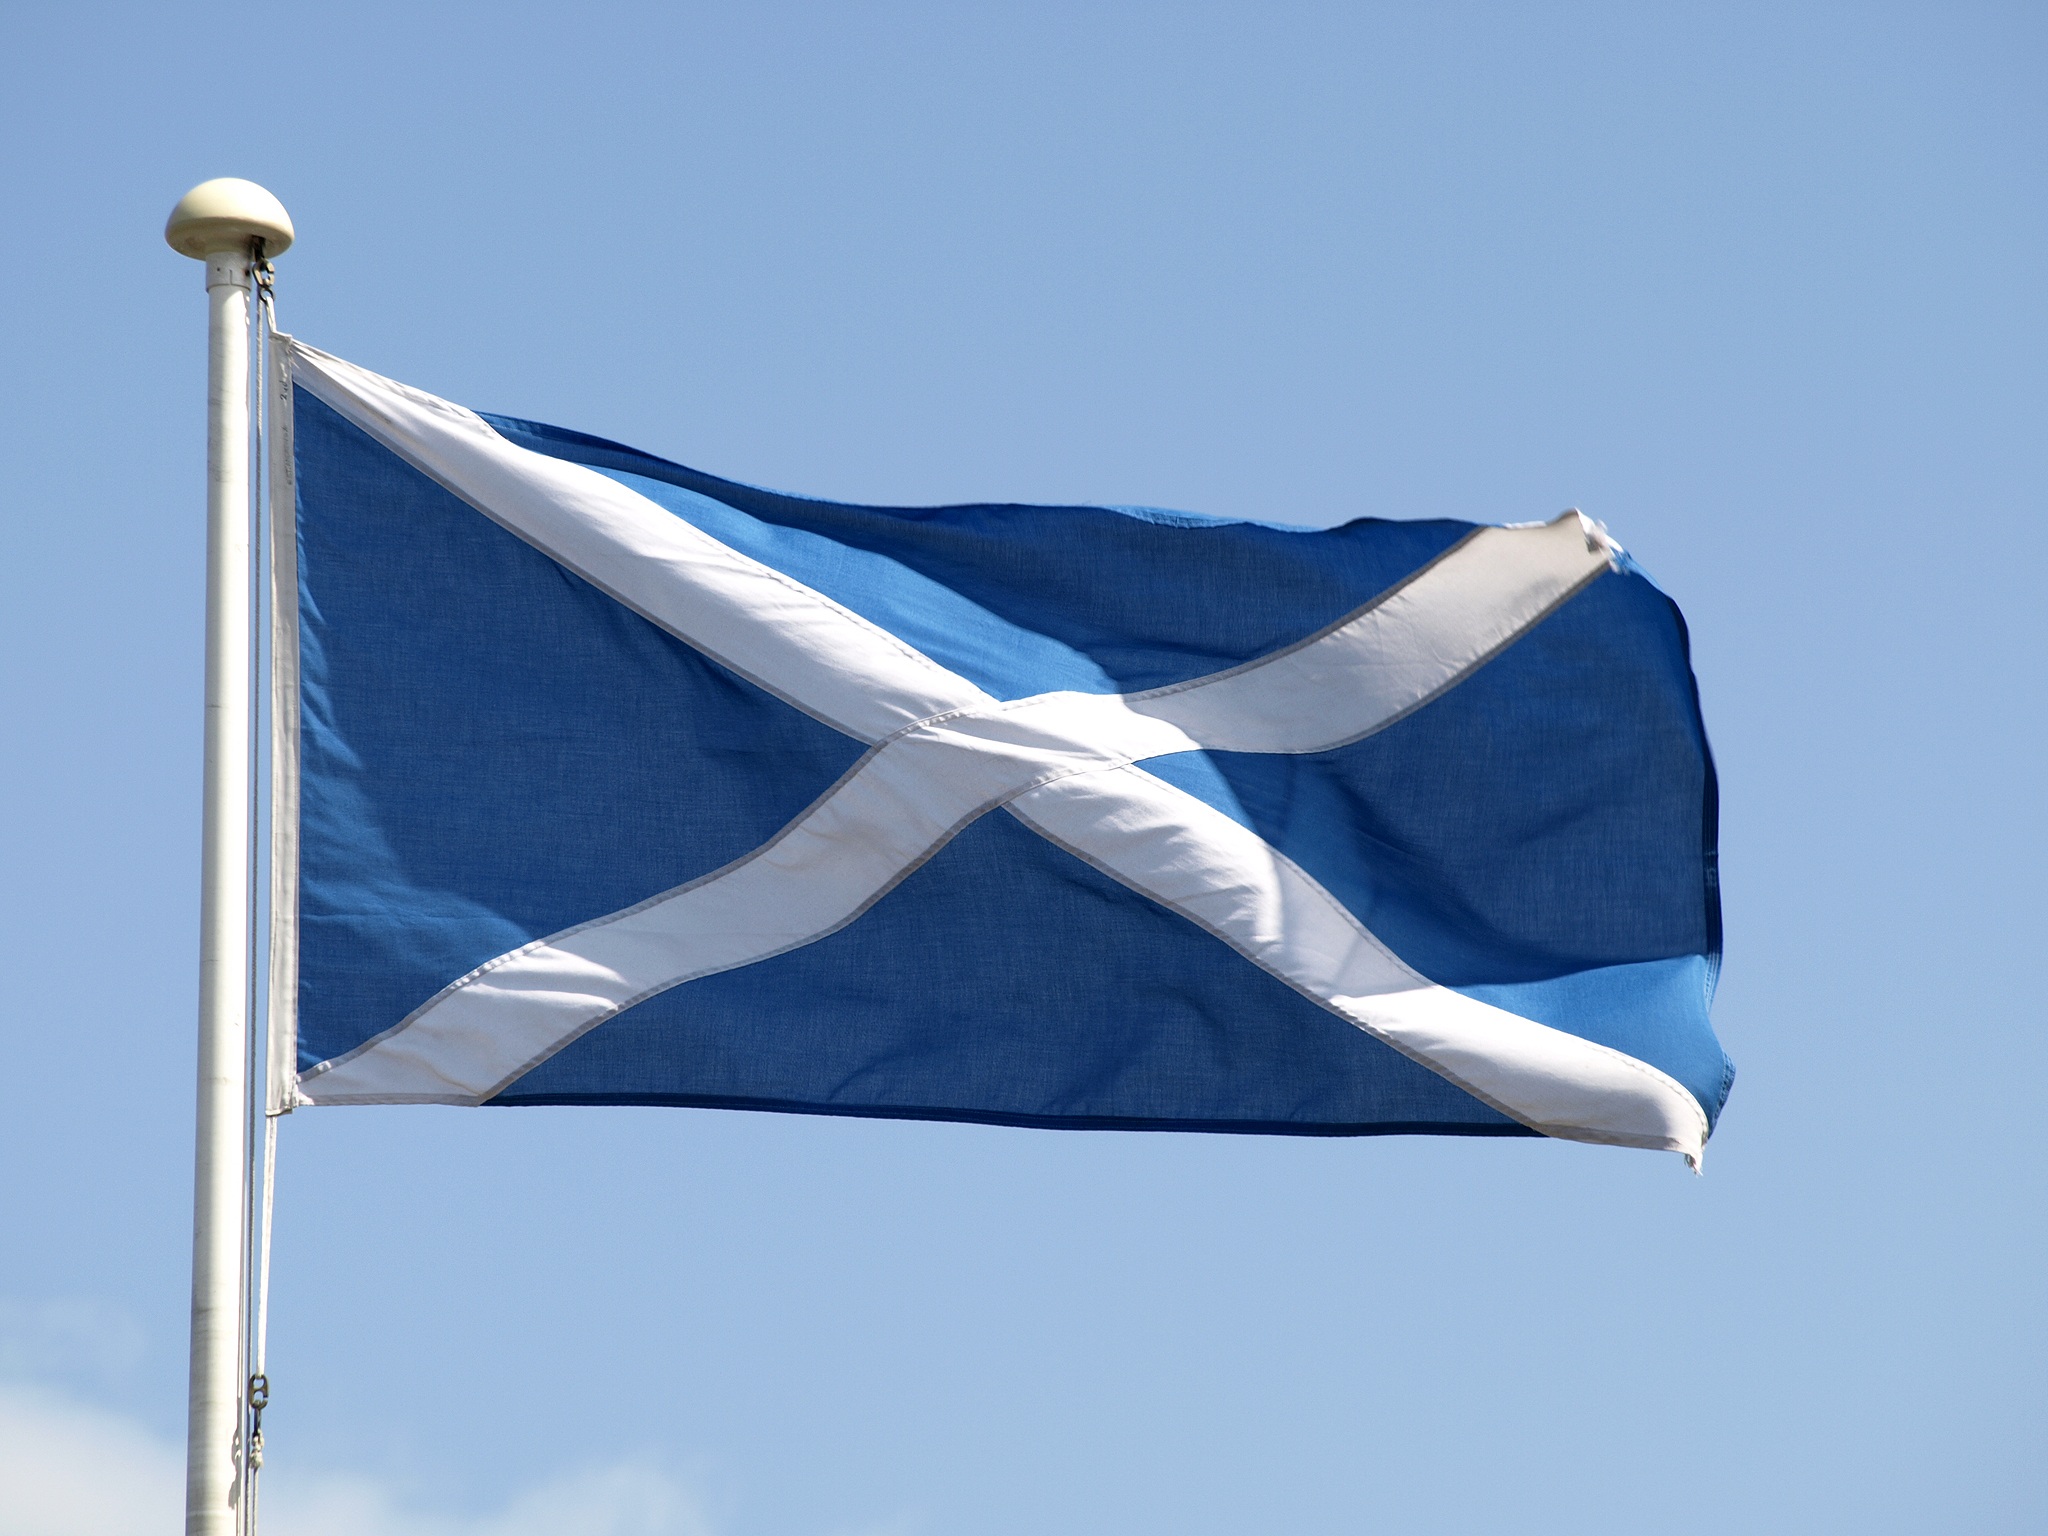
wing, sky, white, wind, flag, blue, cross, scotland, flutter, andreaskreuz, flag of the united states